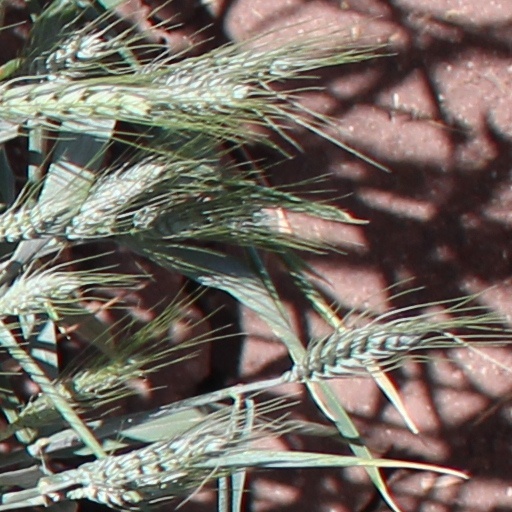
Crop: wheat